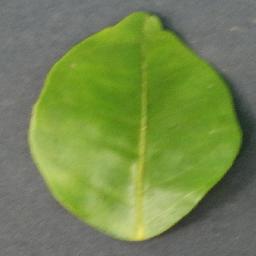
Label: Orange___Haunglongbing_(Citrus_greening)